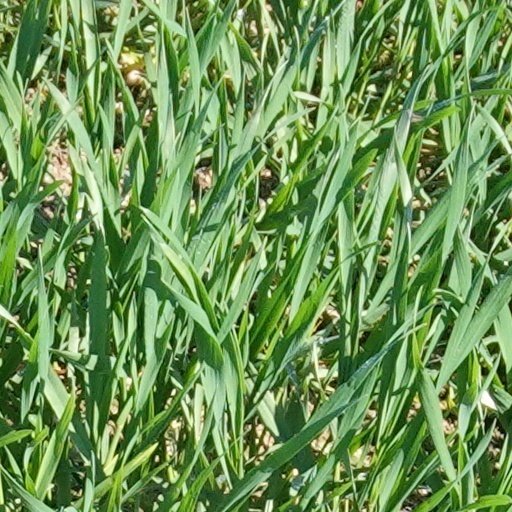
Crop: wheat